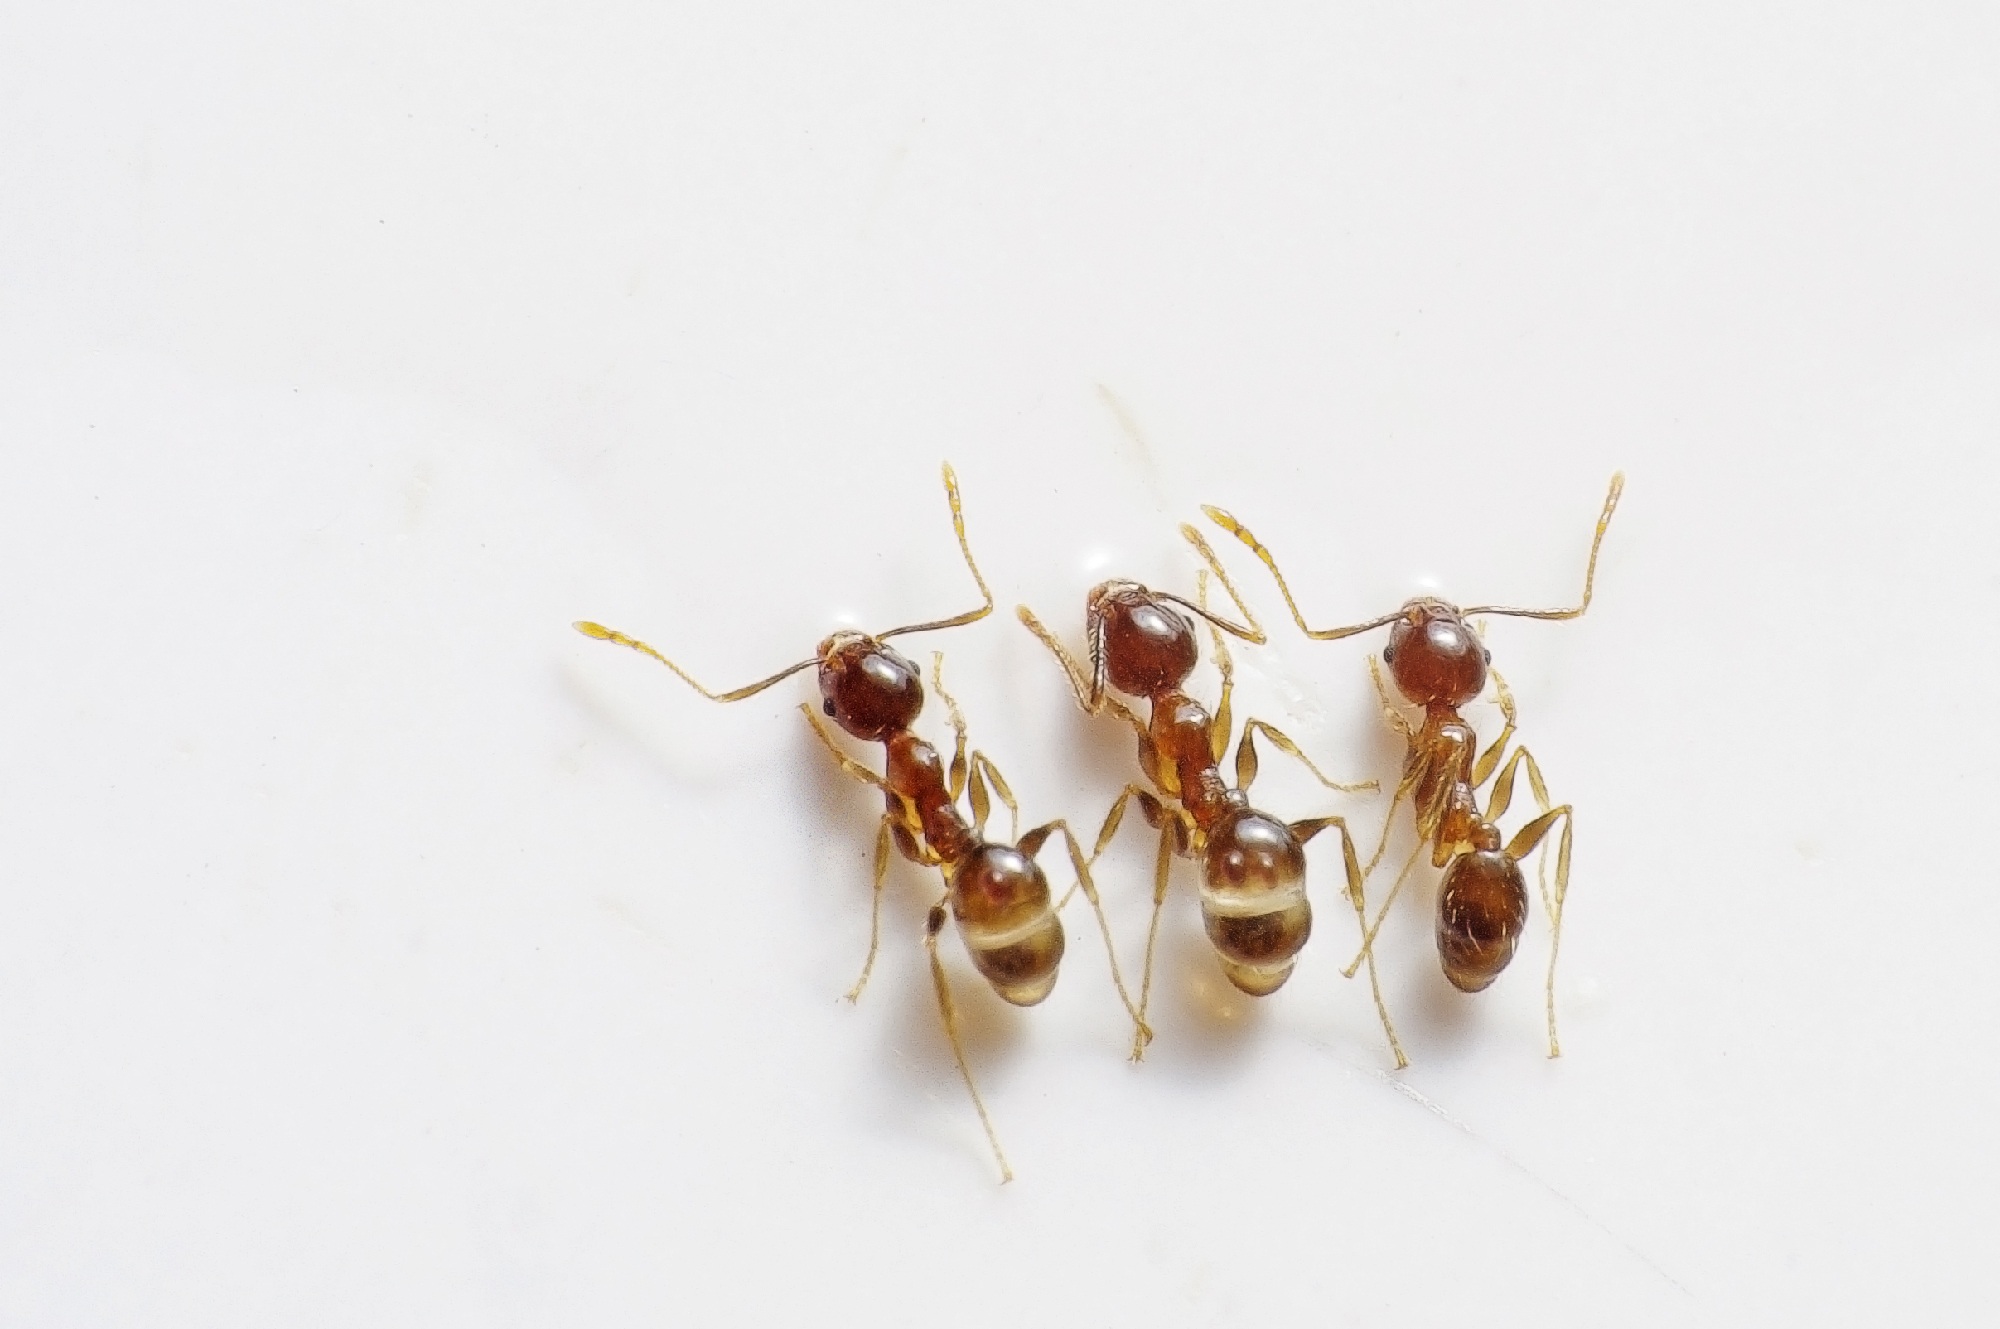
nature, antenna, insect, brown, fauna, invertebrate, three, insects, ant, bugs, wasp, pest, ants, triple, macro photography, arthropod, membrane winged insect